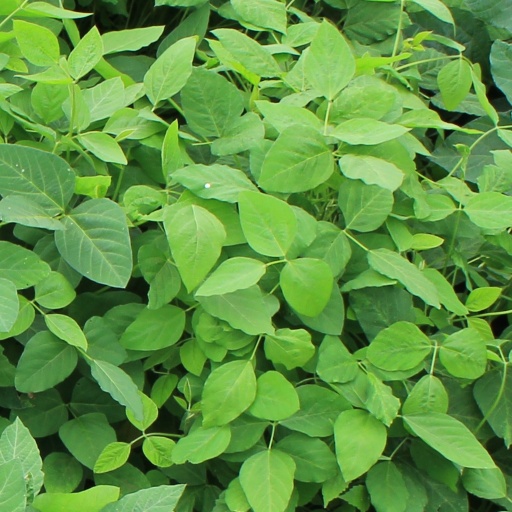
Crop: soybean